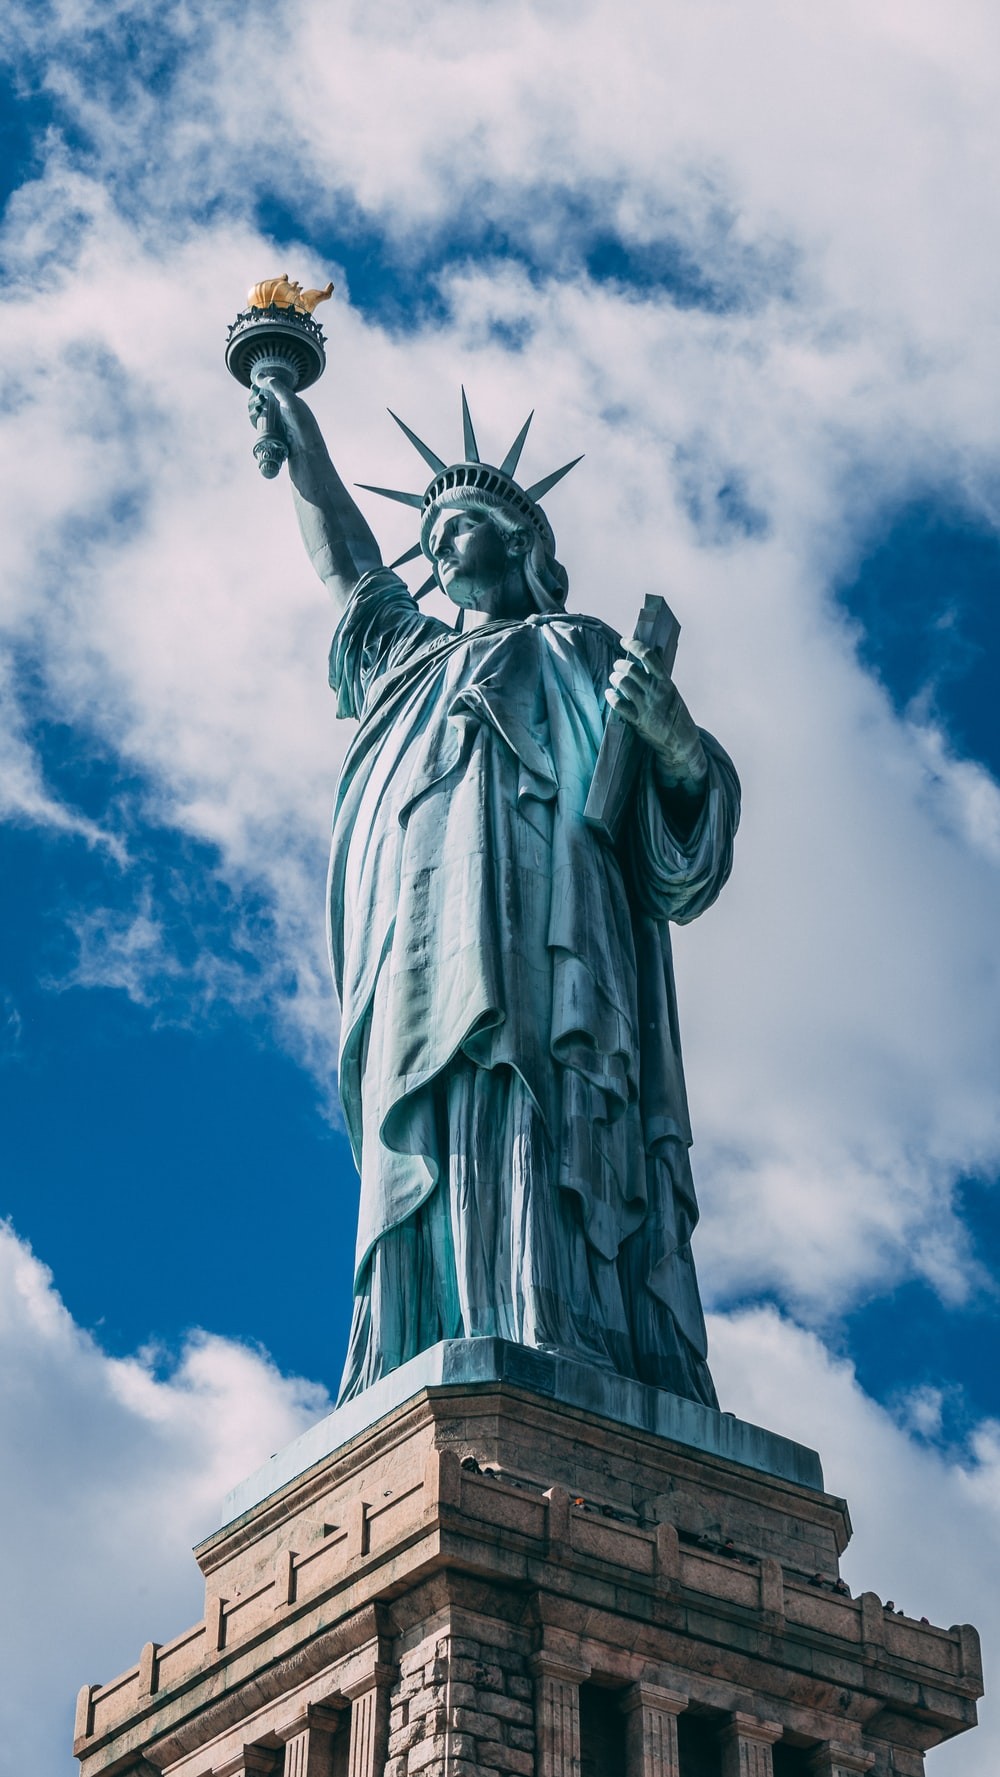
Landmark: Statue of Liberty